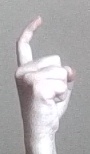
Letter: ra